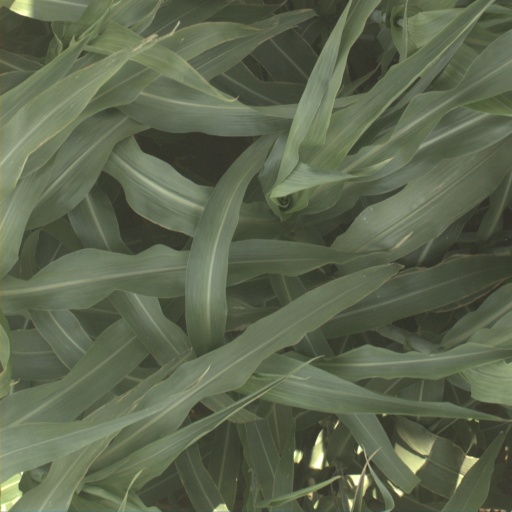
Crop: sorghum